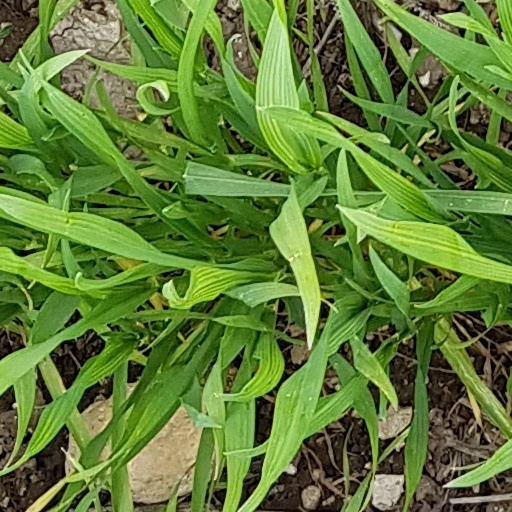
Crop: wheat